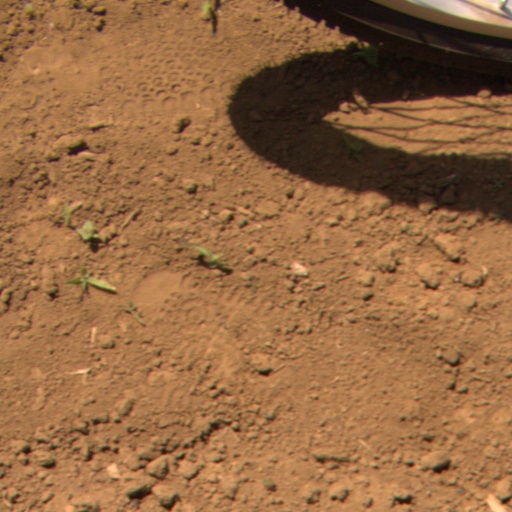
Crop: Jerusalem artichoke